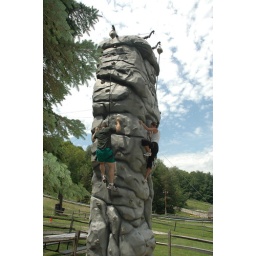
Stephanie and Max scaling the rock wall at Jiminy Peak in the Berkshires